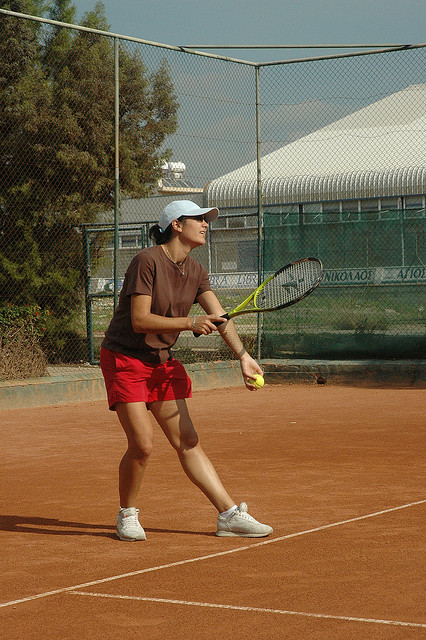
người phụ nữ áo nâu chuẩn bị đánh banh tennis